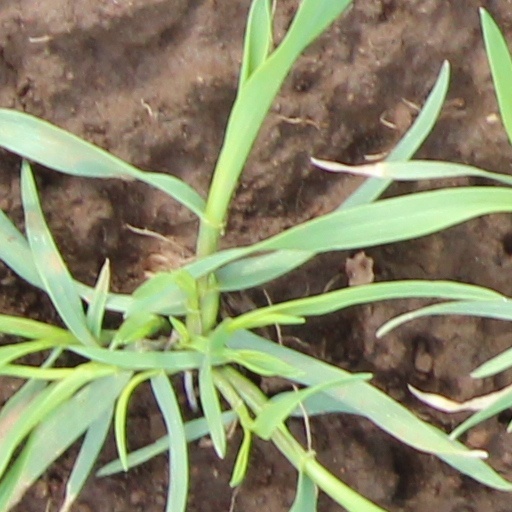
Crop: wheat